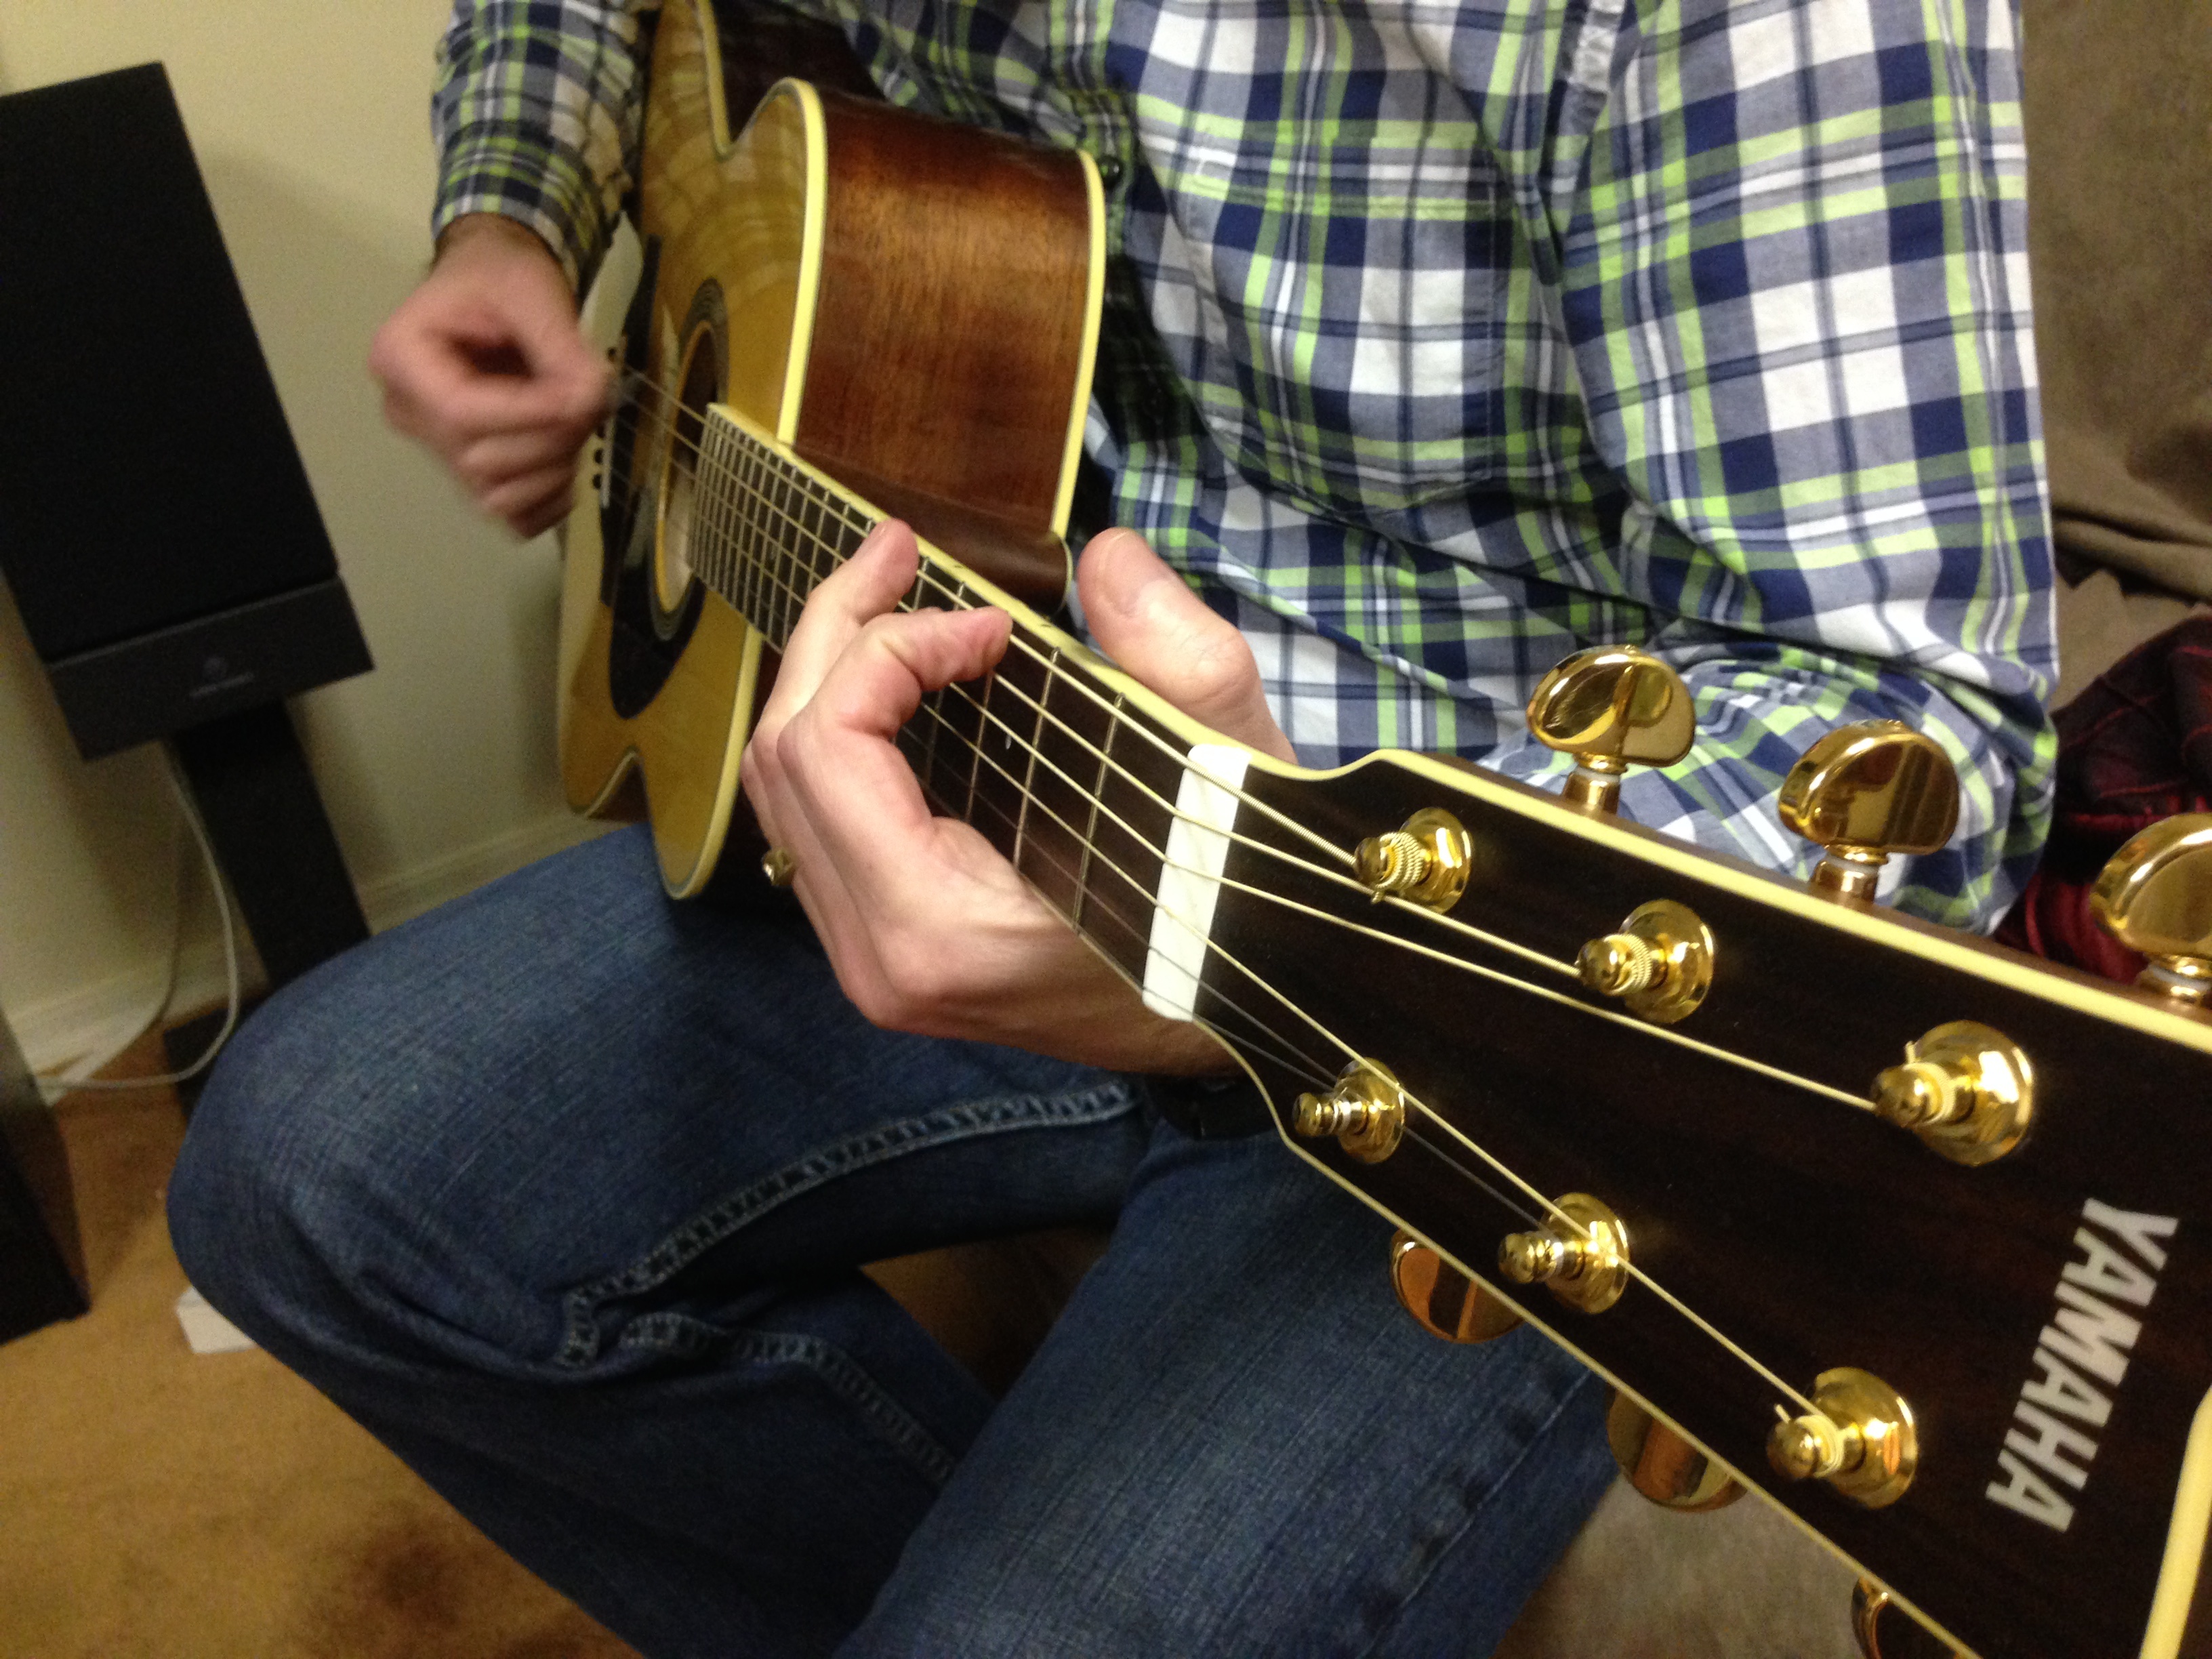
guitar, slide guitar, bass guitar, musical instrument, acoustic guitar, guitarist, plucked string instruments, string instrument, bassist